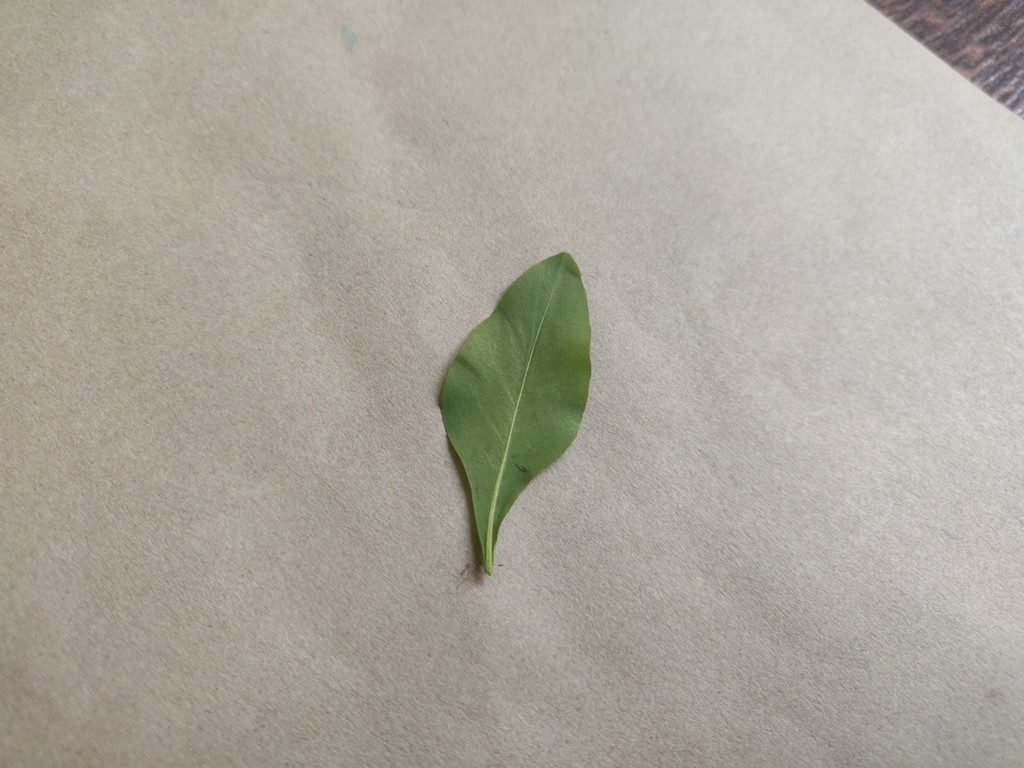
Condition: Healthy
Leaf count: single
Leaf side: back